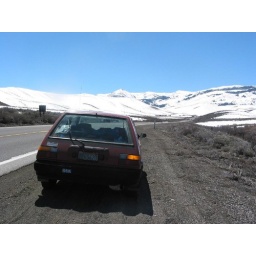
My trusty old car in the mountains